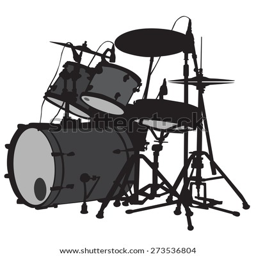
drum set is on the scene .